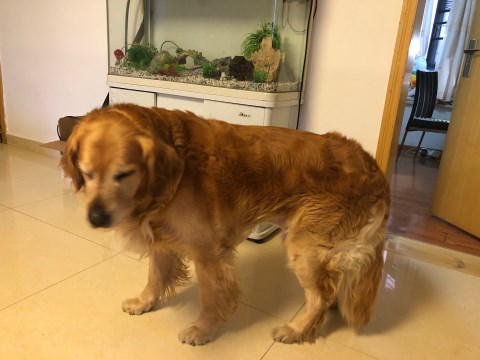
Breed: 5355-n000126-golden_retriever